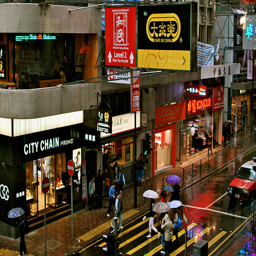
A group of people with umbrellas standing in the street.
A group of people are walking across a street.
some people are crossing a street with umbrellas
some people cross a street in a shopping district
A city street is very busy on a rainy day.